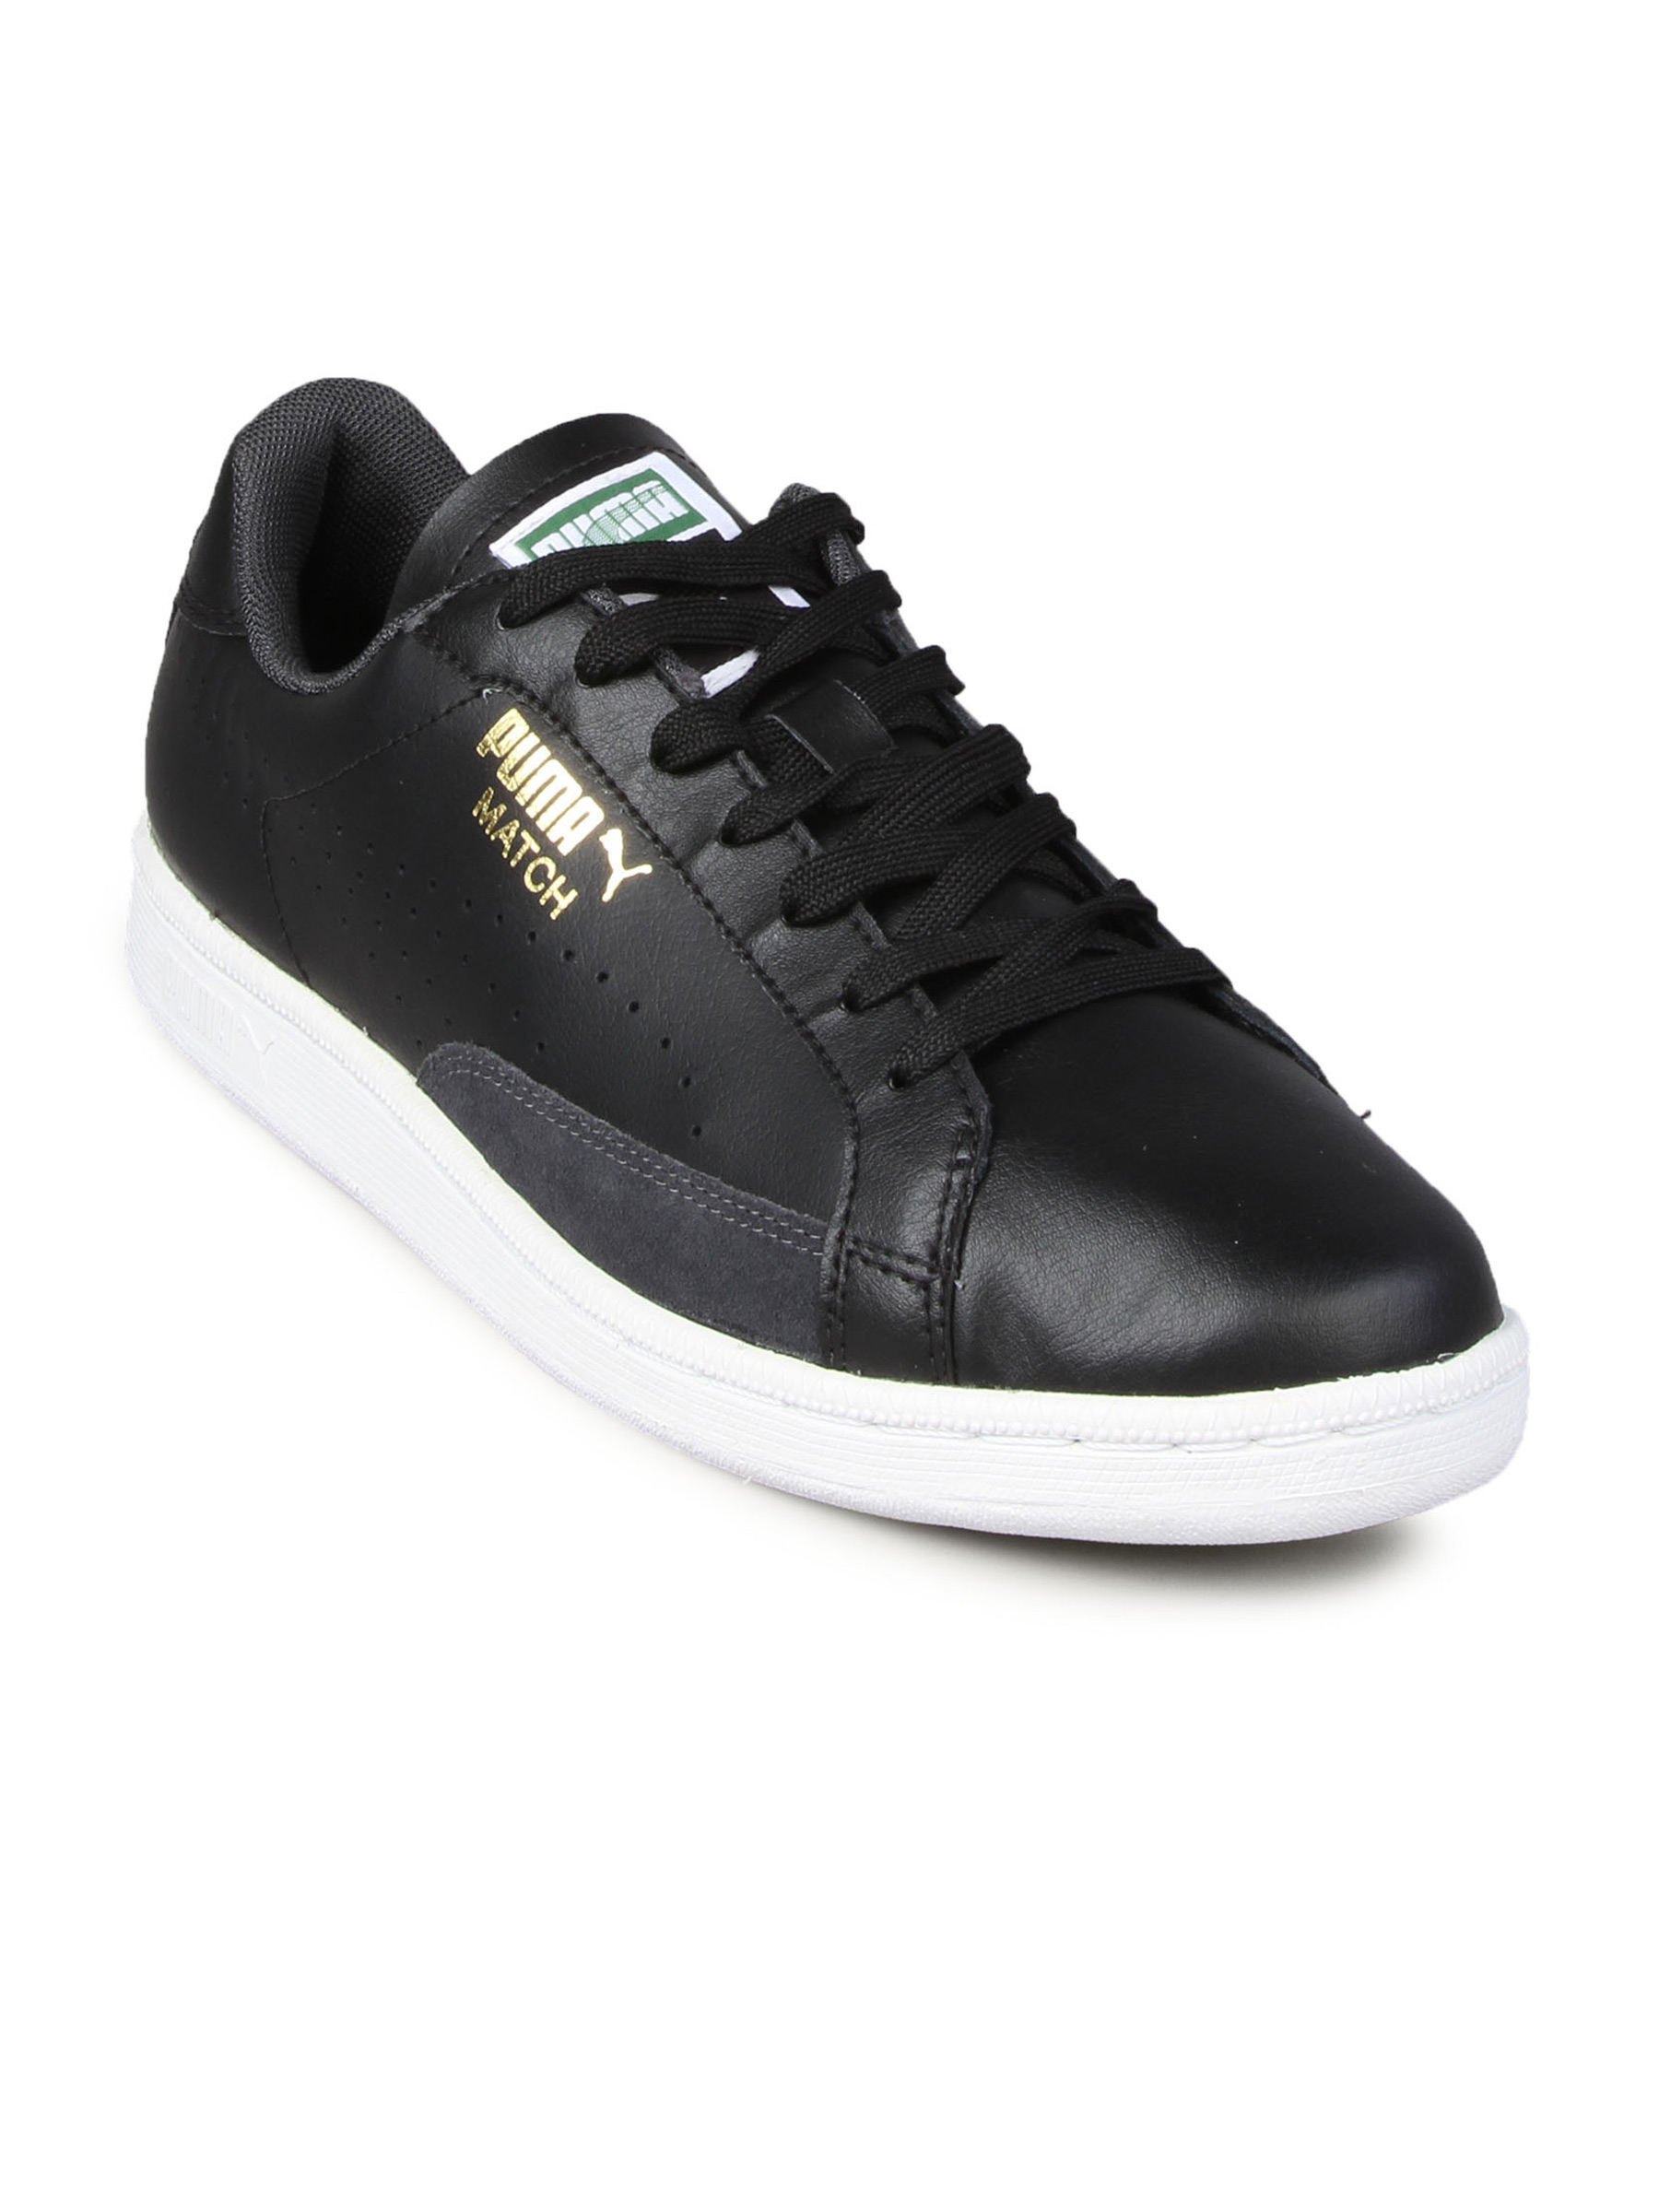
Puma Men Match Black White Shoe
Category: Footwear / Shoes / Casual Shoes
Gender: Men
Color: Black
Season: Fall 2010
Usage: Casual